Hugo Egon Balder

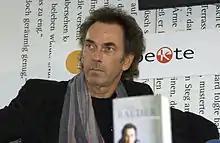
Balder in 2004

Balder's first roles as a show host were in various radio shows at Radio Luxembourg, until 1984, when he began to appear regularly on television (RTL). His popularity is mainly based on the shows "Alles nichts oder?!" and "Tutti frutti" which he hosted from 1988 until 1992 on RTL. As a producer, Balder was involved in the making of "April, April" (hosted by Frank Elstner) and "RTL Samstag Nacht".